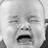
Emotion: sad